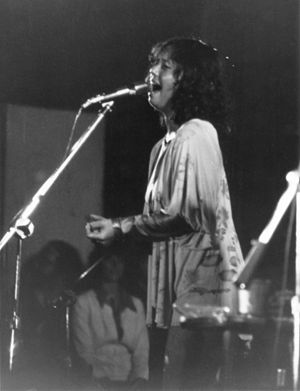
Yvonne Elliman
Yvonne Marianne Elliman er en amerikansk sanger og sangskriver, bedst kendt for sin medvirken i Jesus Christ Superstar og sit samarbejde med Eric Clapton.